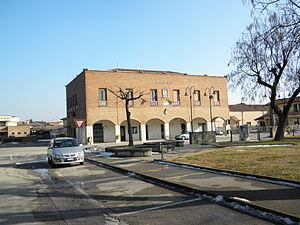
Bosaro est une commune italienne de la province de Rovigo dans la région Vénétie en Italie.